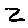
Label: 2